Mycalesis visala

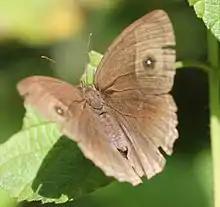
Male

Race "andamana", Moore. Male sex-mark on the underside of the forewing as in "M. visala". Shape of wings much more rounded in both seasonal forms of both sexes; in this closely resembling "M. mineus", but the ground colour of the wings is darker and the ocelli proportionately larger. Disposition of the ocelli apparently quite constant. Upperside: forewing, two ocelli, the posterior the larger; hindwing, none in the male, an obscure one in the female. Underside: both sexes, forewing with two, hindwing with seven ocelli; the posterior four of the latter disposed as in "M. mineus".